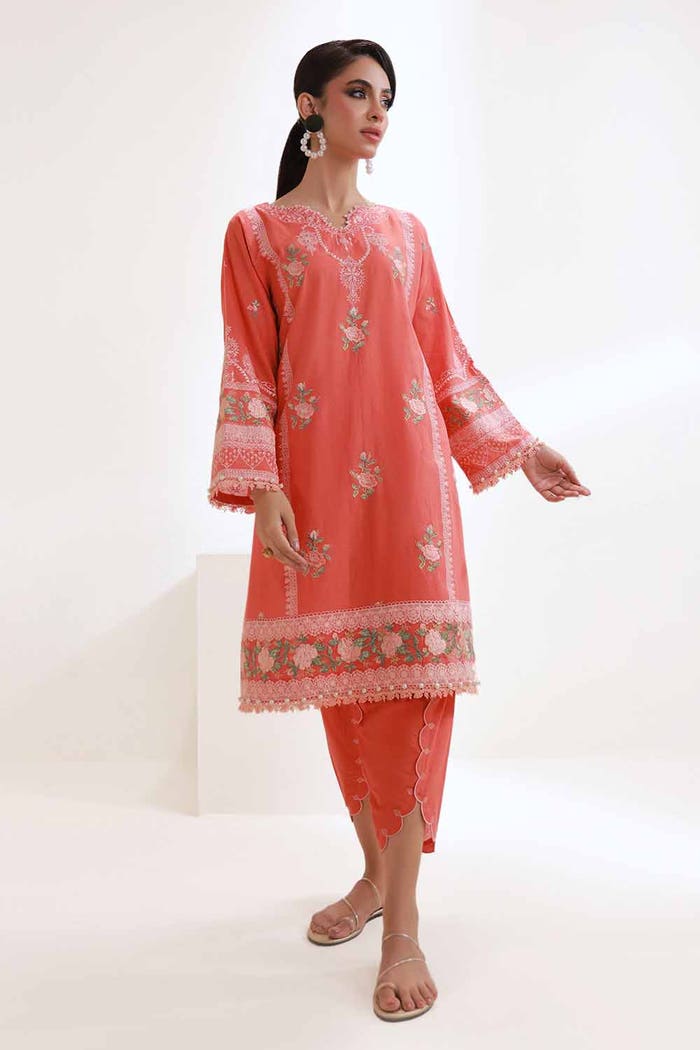
coral embroidered tunic